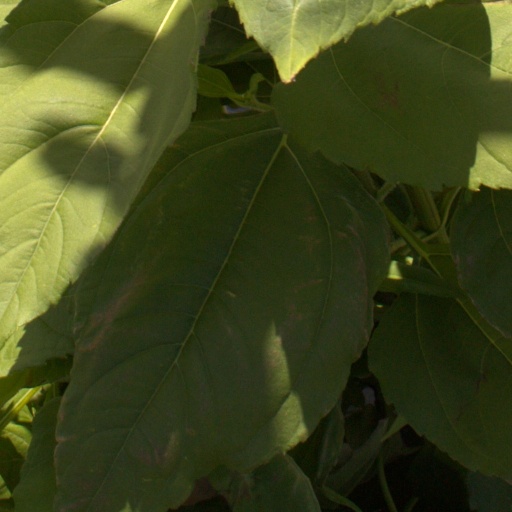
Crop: Jerusalem artichoke